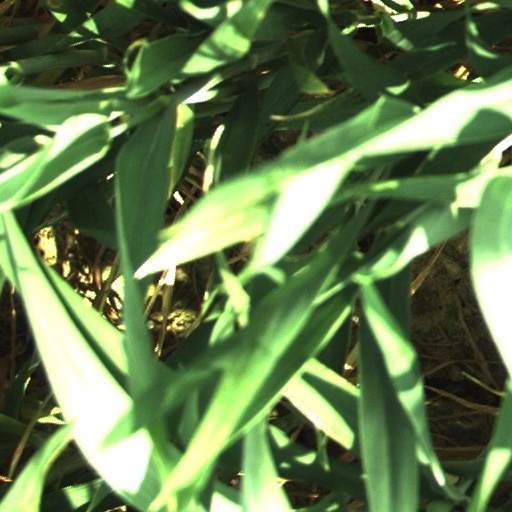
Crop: wheat